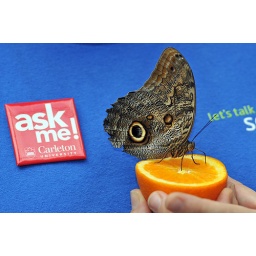
Owl butterfly on Orange against blue with a touch of red accent.